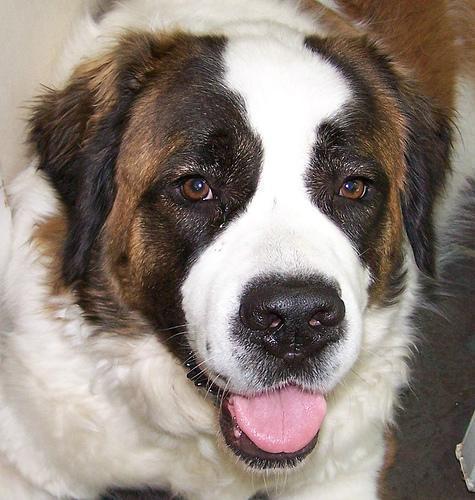
Saint_Bernard